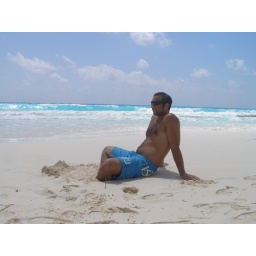
Buried feet in white caribbean sand